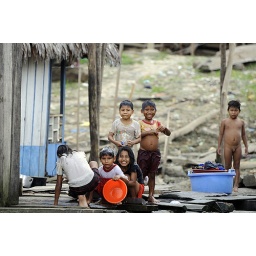
Taking a bath in the river water.